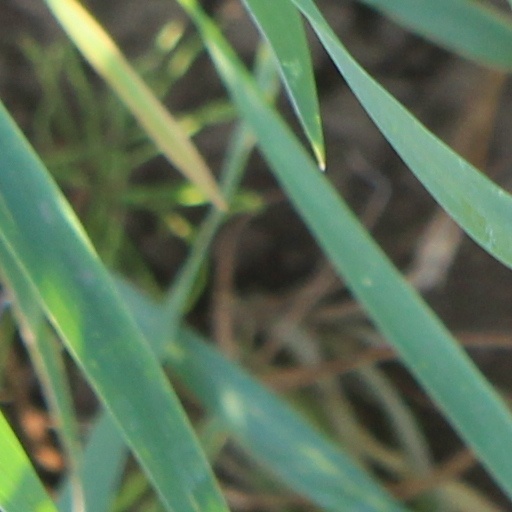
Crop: wheat